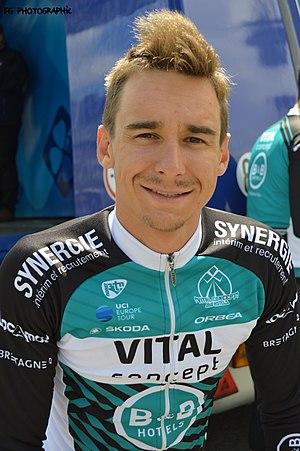
Bryan COQUARD - Juin 2019
Bryan Coquard, né le 25 avril 1992 à Saint-Nazaire, est un coureur cycliste français, membre de l'équipe B&B Hotels-Vital Concept. Il prend part à des compétitions sur piste et sur route. Il a notamment été médaillé d'argent de l'omnium aux Jeux olympiques de 2012 et champion du monde de l'américaine en 2015.